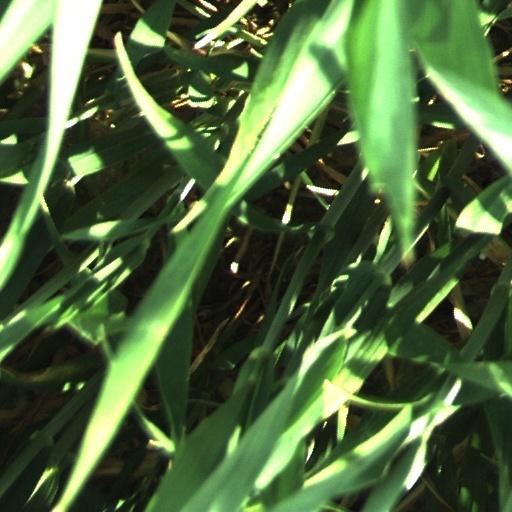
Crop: wheat